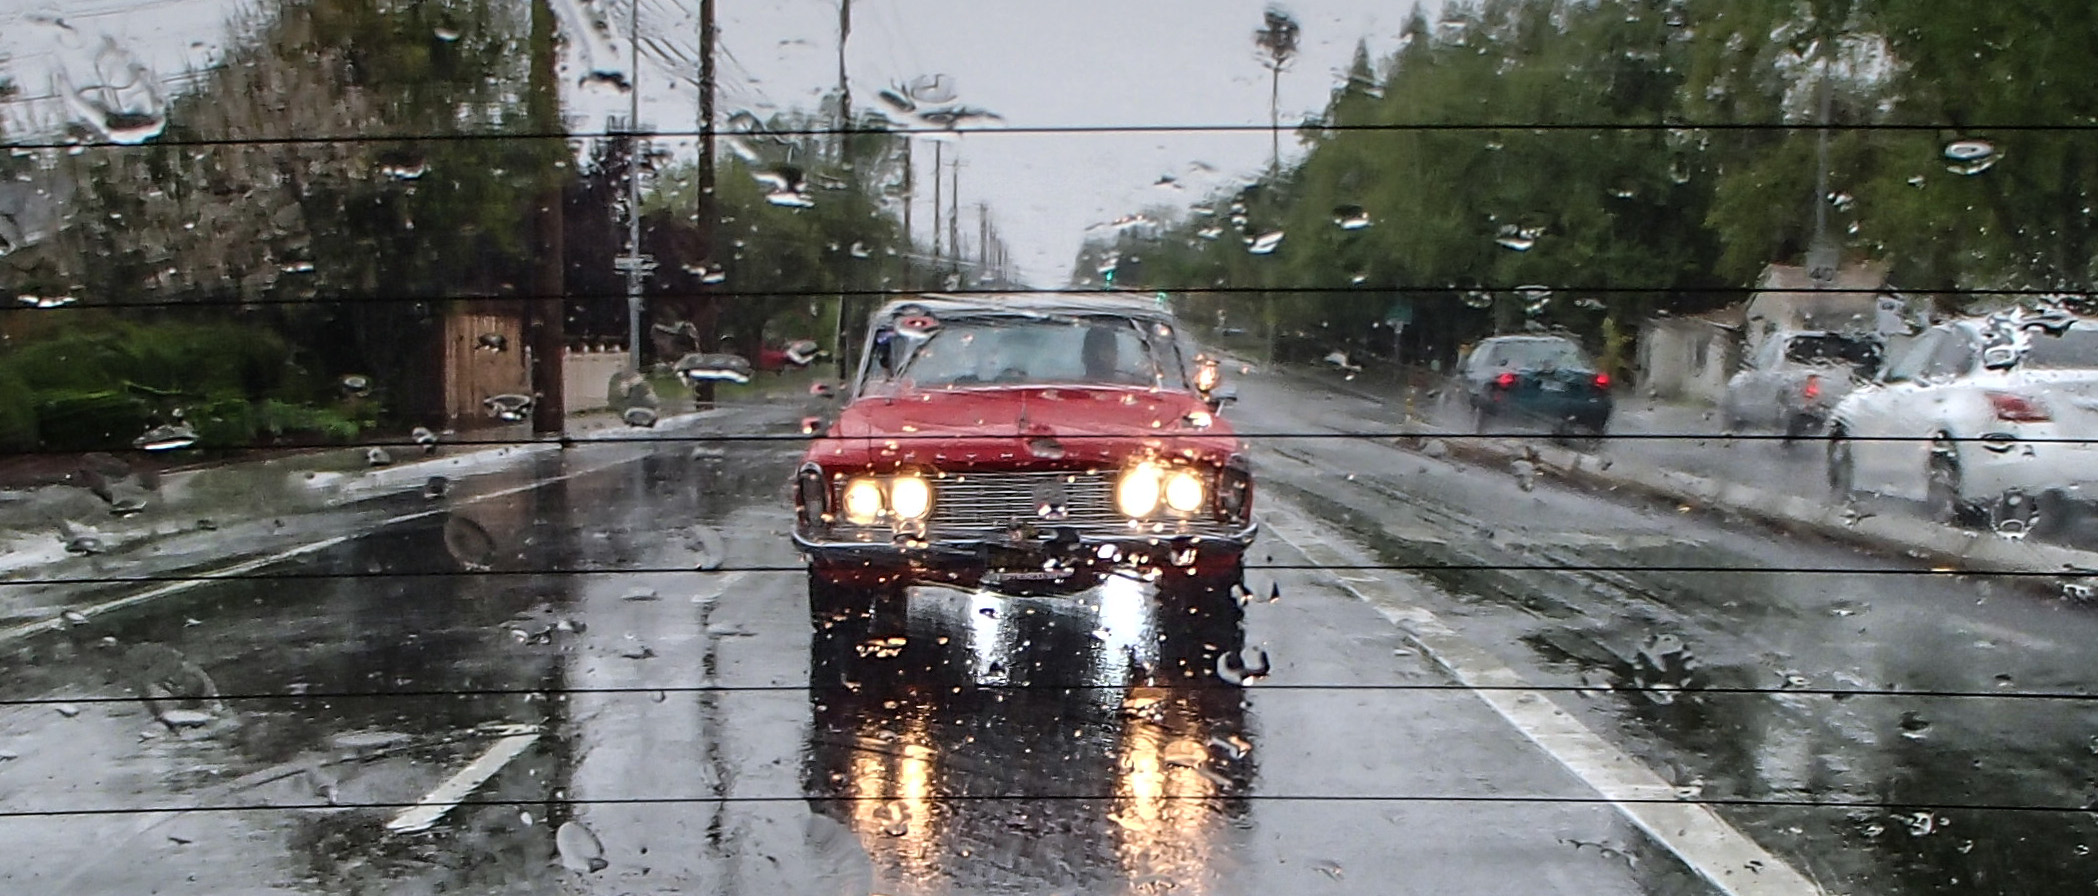
snow, road, street, car, rain, window, red, vehicle, mud, weather, lane, redcar, headlamps, rear, mopar, automobile make, off roading